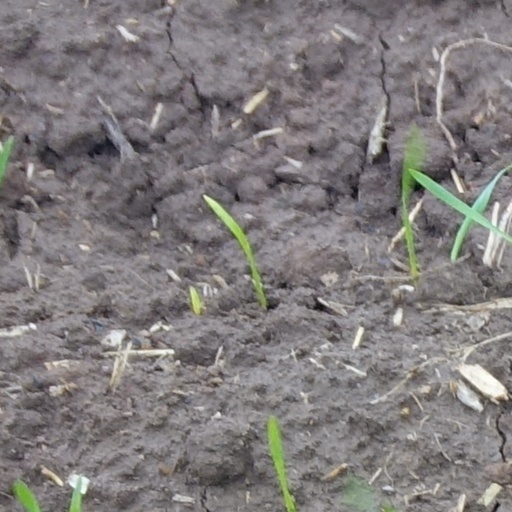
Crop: wheat